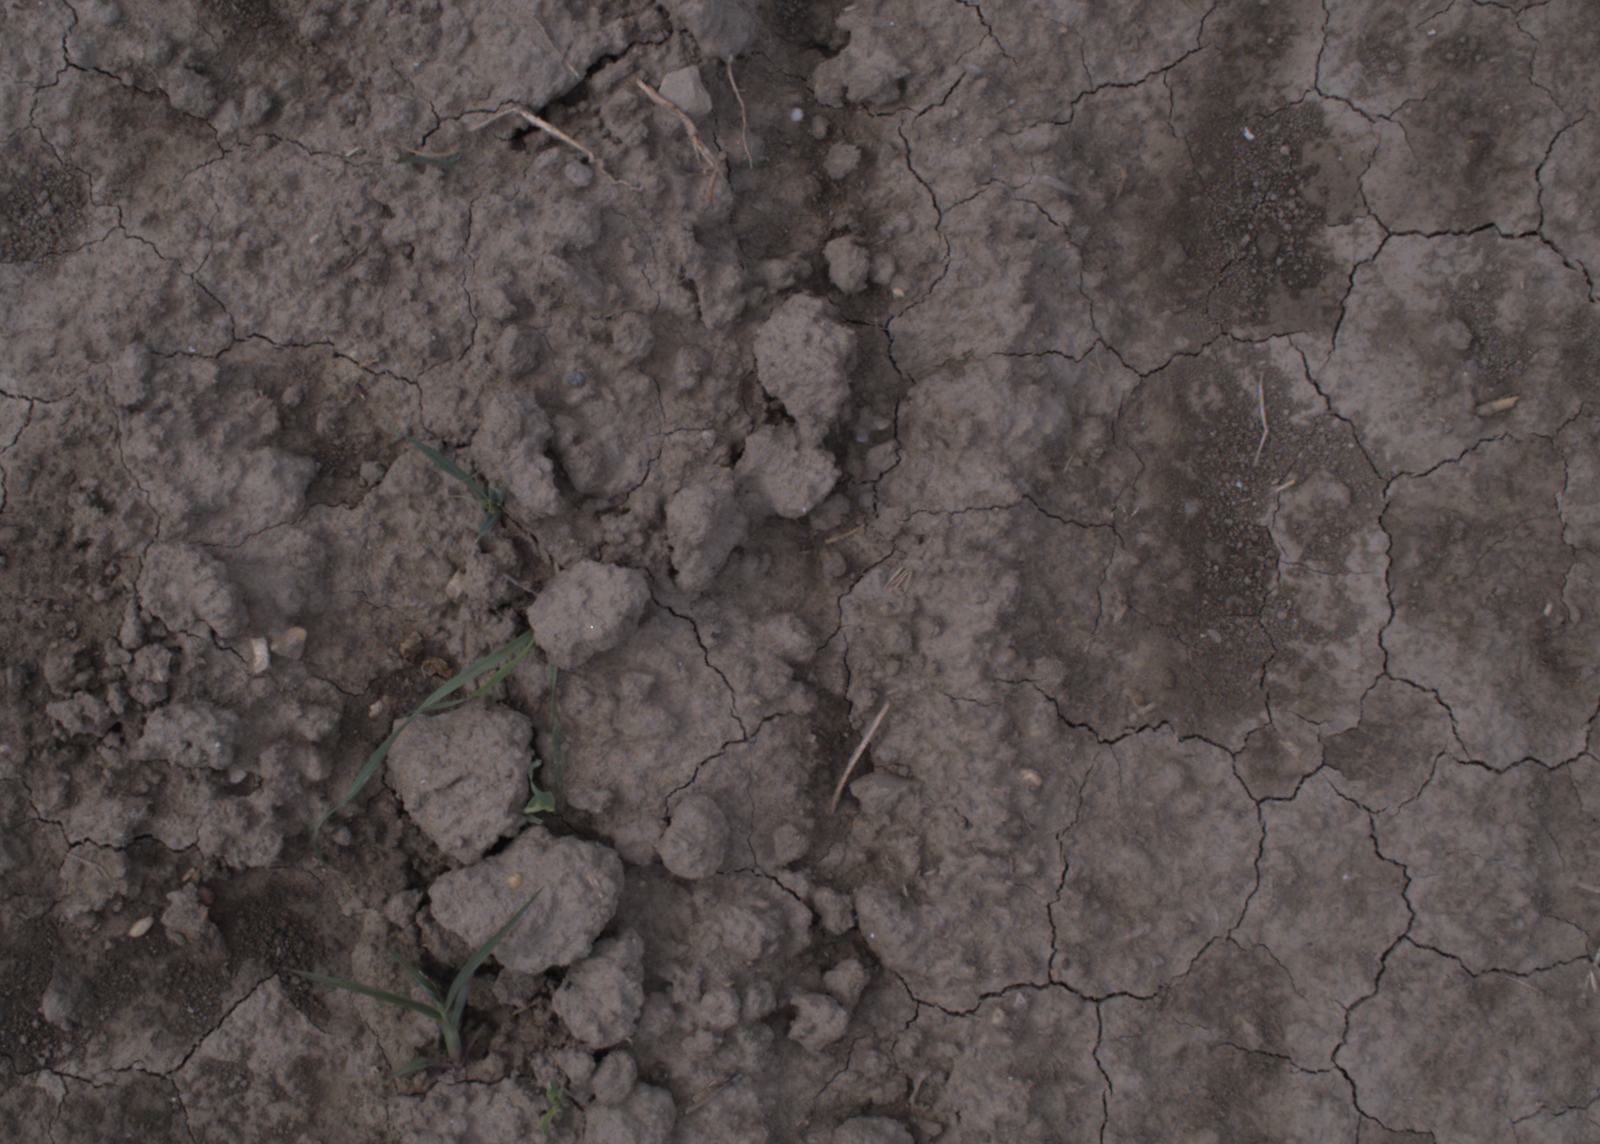
Capture date: 24.08.2020 09:54:20
Weather: mixed
Wind: medium
Seeding date: 21.07.2020
Plant canopy height (mm): 910